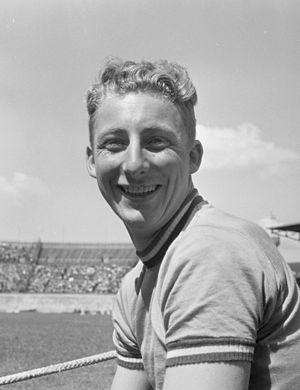
Jan Plantaz est un coureur cycliste néerlandais. Actif durant les années 1950 et 1960, il a été médaillé de bronze du championnat du monde sur route amateur en 1951 et, l'année suivante, a représenté les Pays-Bas aux Jeux olympiques d'Helsinki où il s'est classé 22ᵉ de la course sur route et huitième de la poursuite par équipes. Il a ensuite été professionnel de 1954 à 1963.